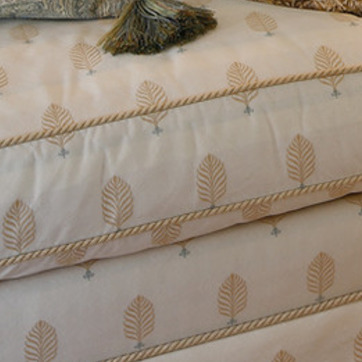
Material: fabric